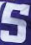
Number: 5